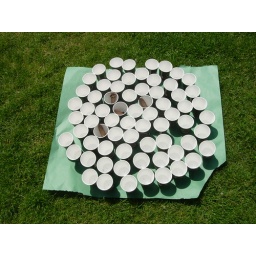
making a point about wasted paper cups by wasting paper cups